Military history of Sweden

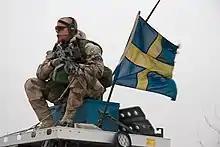
Swedish soldier in Afghanistan, 2008. The Swedish military contributed to International Security Assistance Force, a NATO-led mission security mission following the 2001 invasion of Afghanistan.

During the Congo Crisis (1960–65) the U.N. Fighter Wing was formed and the Swedish F 22 Kongo was part of it. The Swedes flew Saab 29 Tunnan fighters against the rebel forces of Katanga.